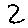
Label: 2